Bobby Hamilton

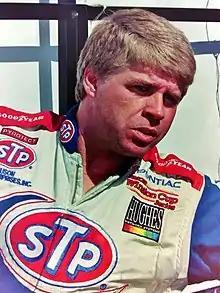
Hamilton in 1997

Charles Robert Hamilton Sr. (May 29, 1957 – January 7, 2007) was an American stock car racing driver and racing team owner. A driver and owner in the NASCAR Craftsman Truck Series circuit and the winner of the 2004 NASCAR Craftsman Truck Series championship, Hamilton owned Bobby Hamilton Racing. Hamilton's son, Bobby Hamilton Jr., was also a NASCAR driver.